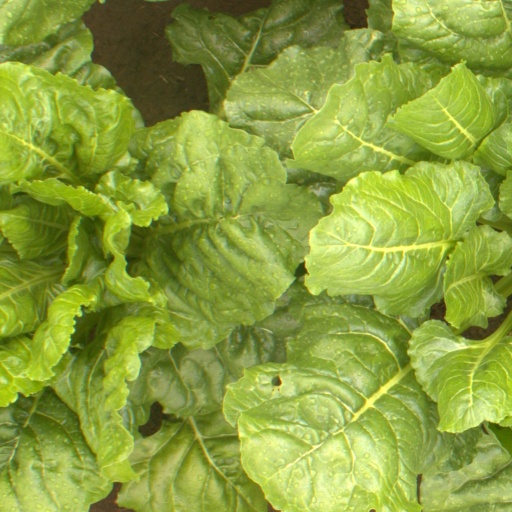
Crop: sugar beet